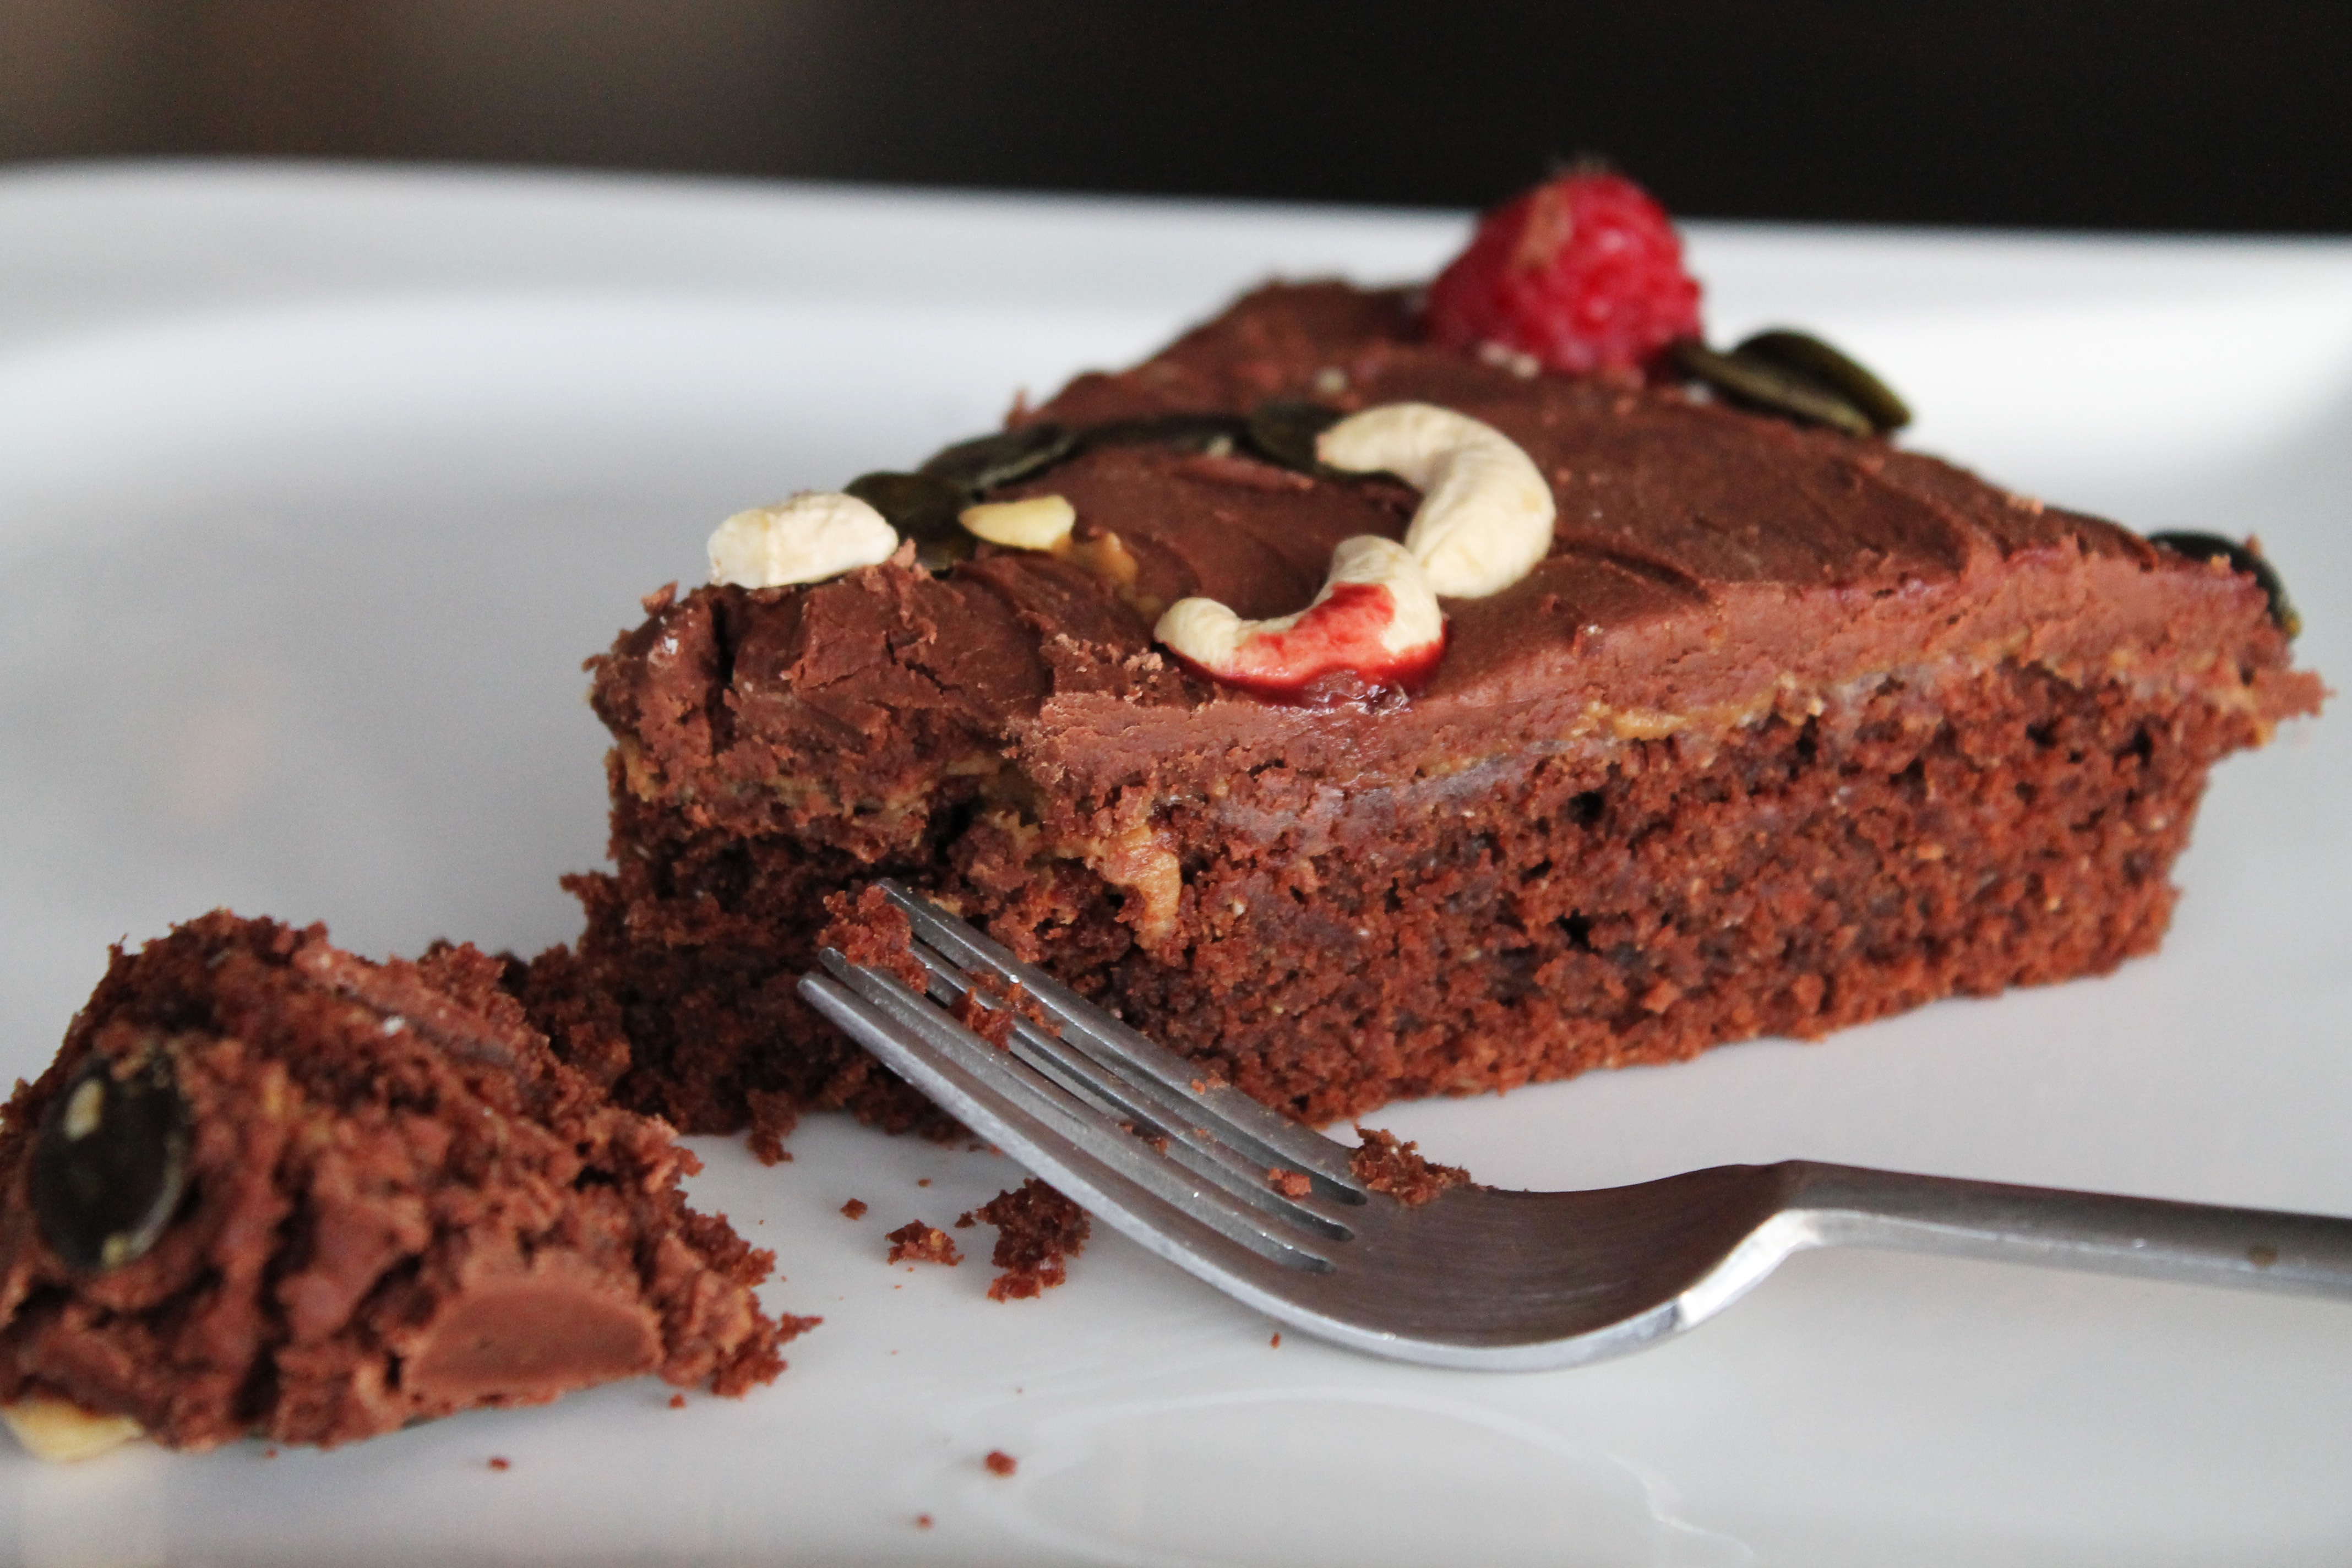
sweet, dark, love, dish, food, red, produce, recipe, chocolate, dessert, eat, delicious, cake, chocolate cake, sweet dish, children, raspberries, vegan, birthday, frisch, edible, sweetness, baked goods, drink coffee, chocolate brownie, sachertorte, flourless chocolate cake